World Photography Organisation

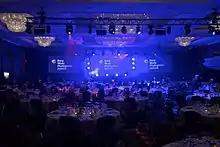
2019 Sony World Photography Awards ceremony at Hilton Park Lane, London.

The first Sony World Photography Awards ceremony was held in Cannes, subsequent ceremonies are annually held in London each April, and followed by an exhibition of the year's winning and shortlisted works at Somerset House in London. The artworks are then shown around the world as part of the Sony World Photography Awards Exhibition tour.